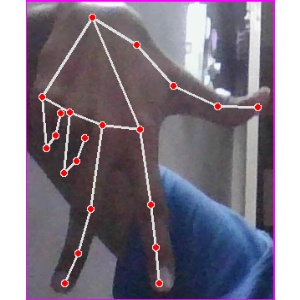
अक्षर: ग